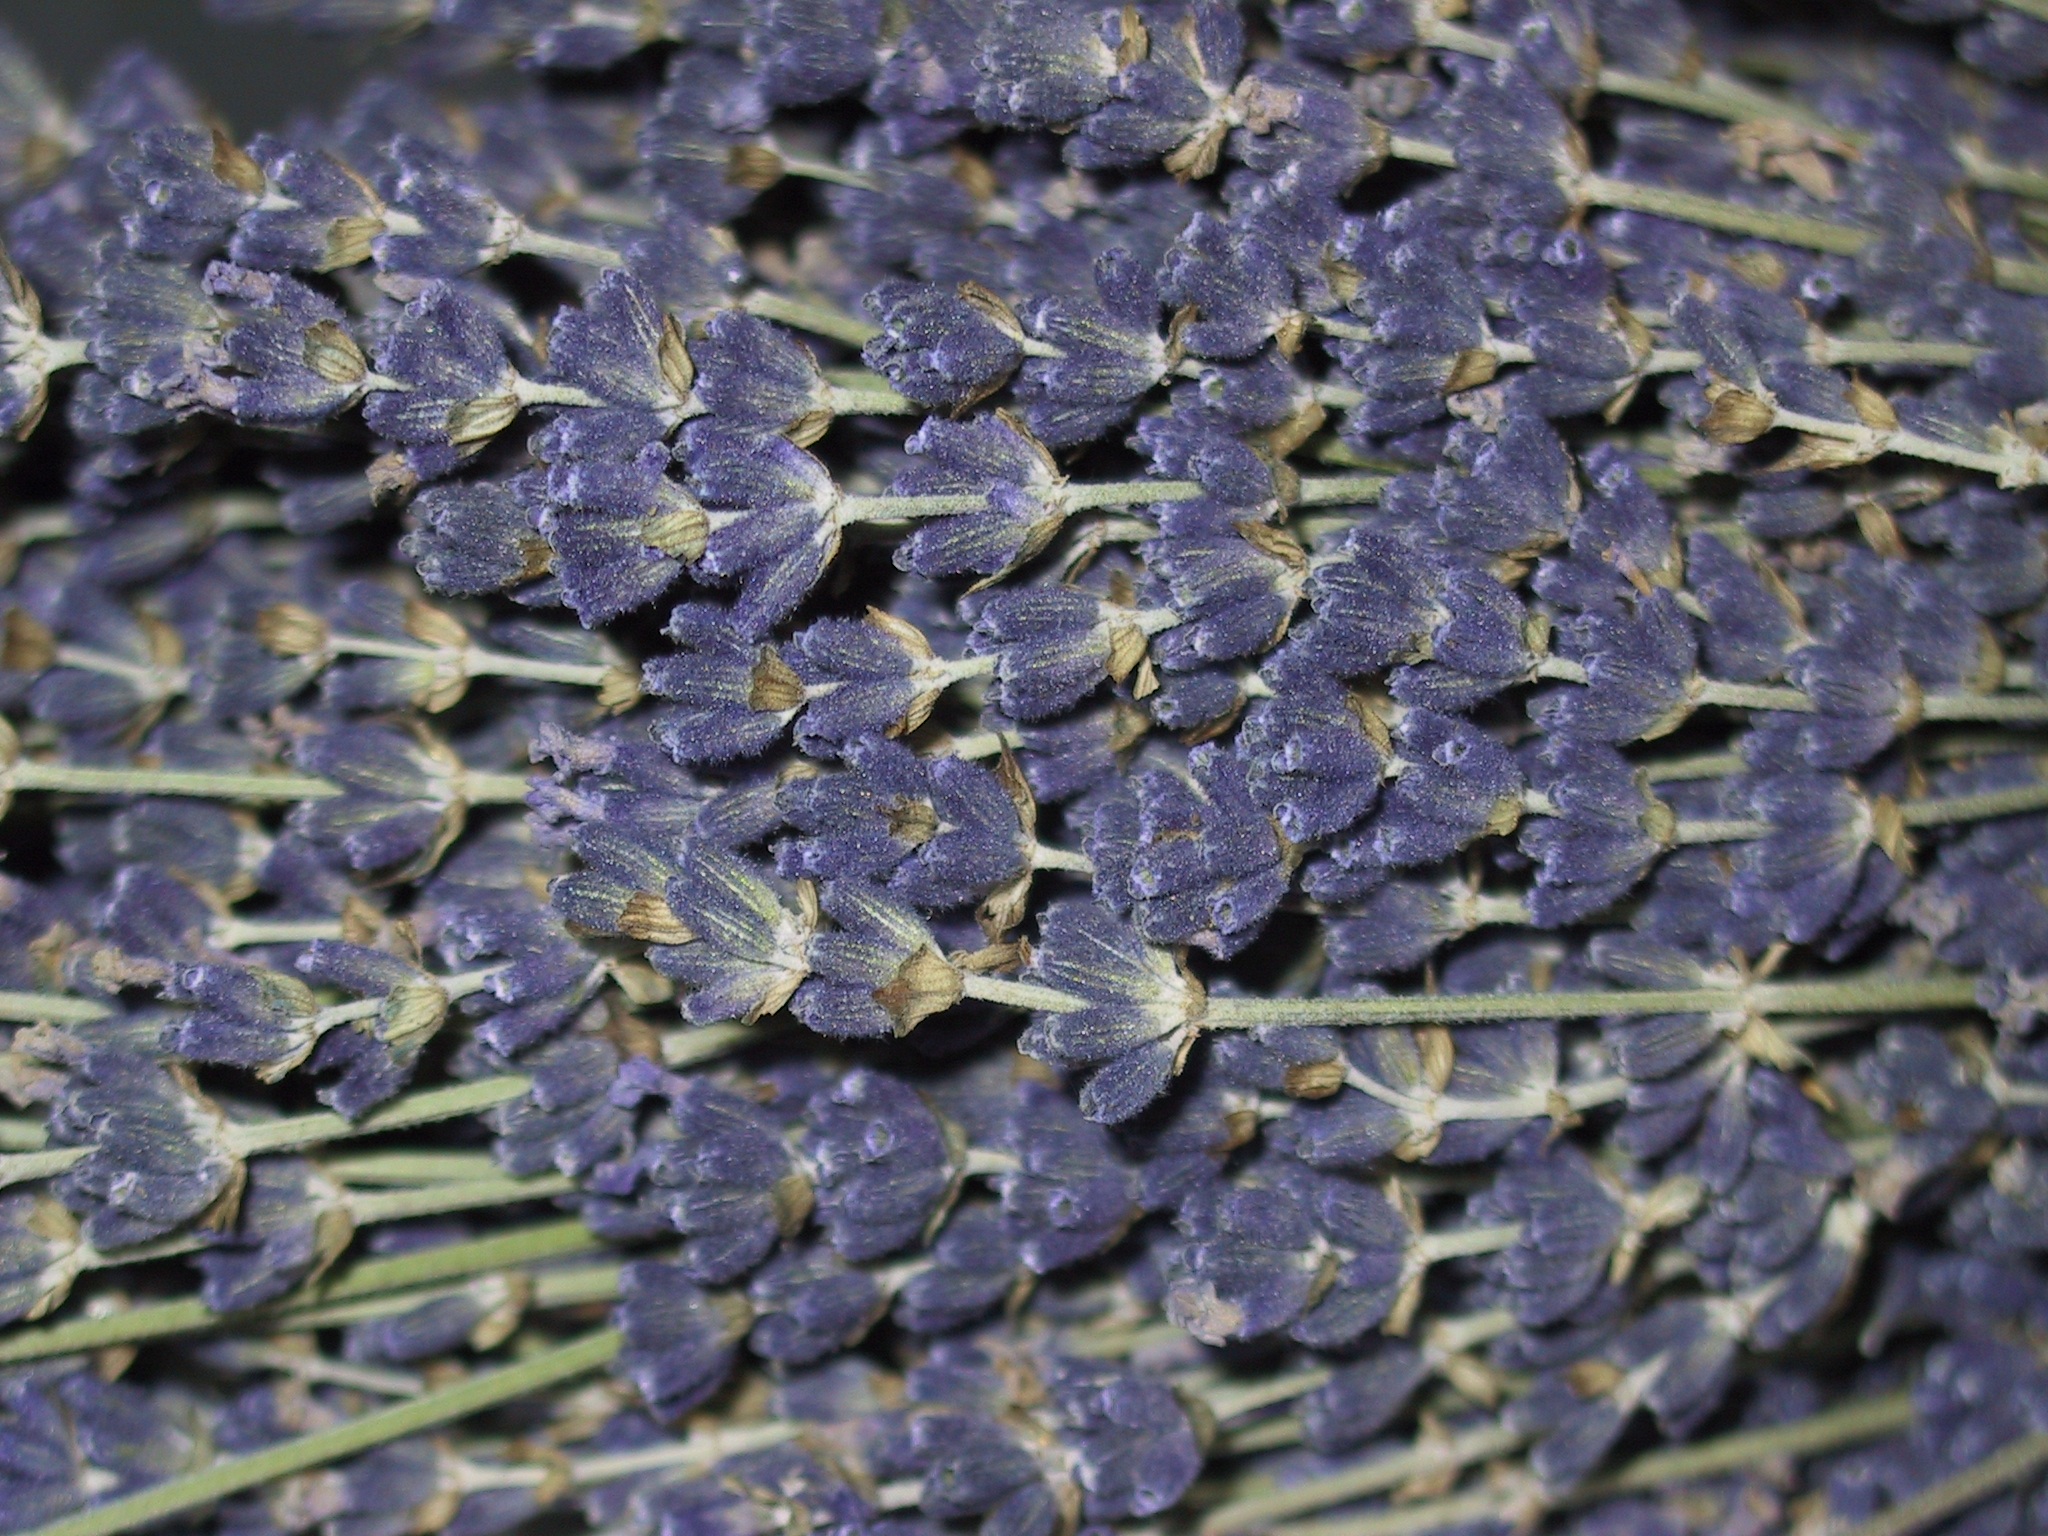
water, plant, leaf, flower, frost, spice, produce, seaweed, soil, lavender, flowers, algae, inflorescence, lavender flowers, scented plant